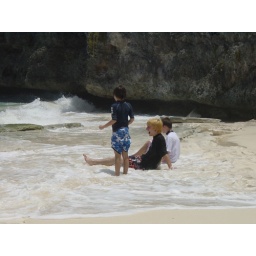
the sand - beneath them, is actually white rock -- smooth as silk.